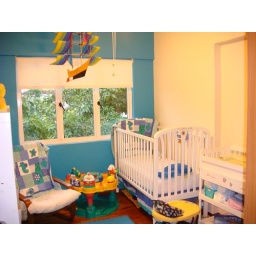
With the ocean theme. The ship is actually a kite we got in Bali